Graspop Metal Meeting

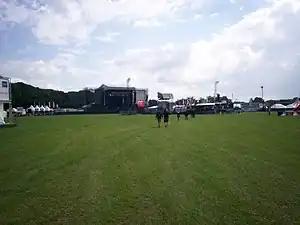
The field of graspop just before the 2008 festival

Megadeth had to cancel their show. They used to be the headliner on Mainstage 2 on Sunday.